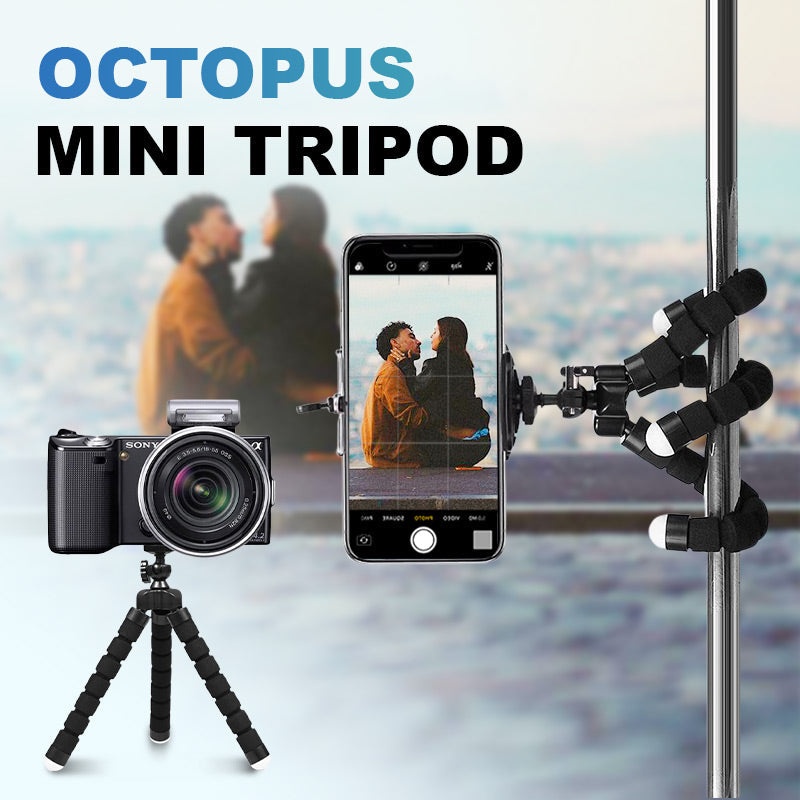
🔥Black Friday deals end soon🔥Octopus Mini Tripod
Brand: 111
Category: Cameras & Optics > Camera & Optic Accessories > Tripods & Monopods > Tabletop Tripods